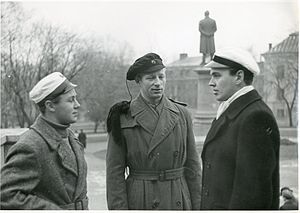
Studenterhue
Dansk (venstre), norsk (midten) og svensk (højre) student, til demonstration i Uppsala i 1943
En studenterhue er en særlig kasket, der bæres af studenter og øvrige, som har gennemført en gymnasial uddannelse. De nordiske studenterhuer opstod i 1800-tallet, udformet efter tysk mønster med lak- eller læder-skygge, bånd med kokarde og lav, flad puld. Nogle udgaver har dusk. Farverne varierer.